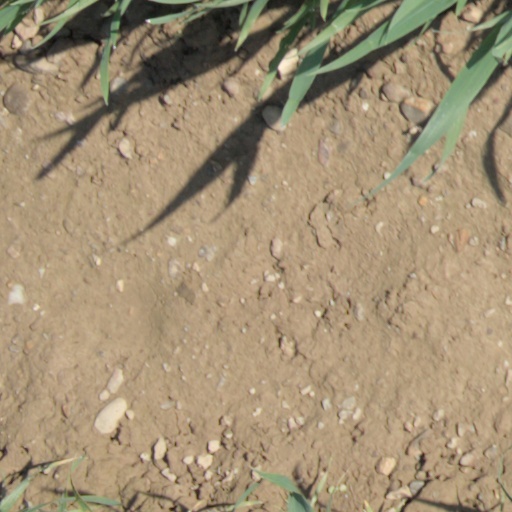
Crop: wheat